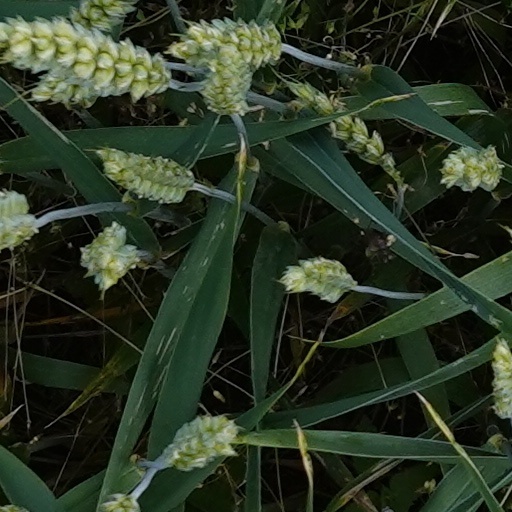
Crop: wheat